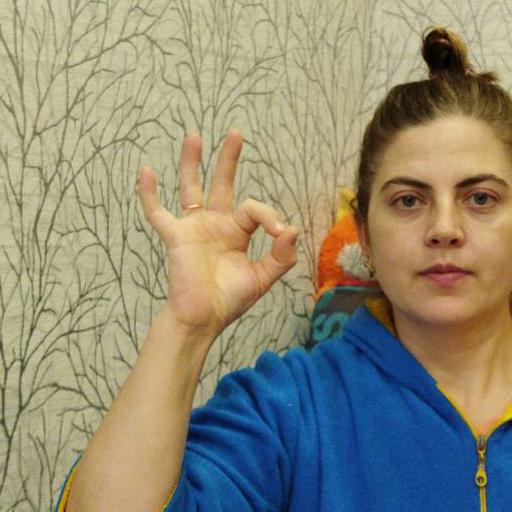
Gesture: ok